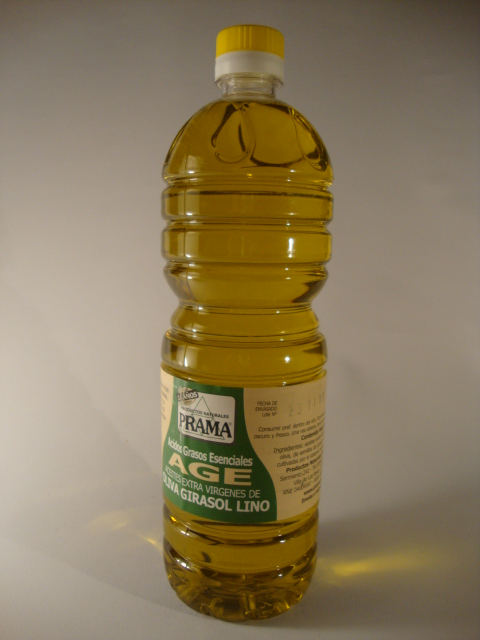
Waste category: plastic